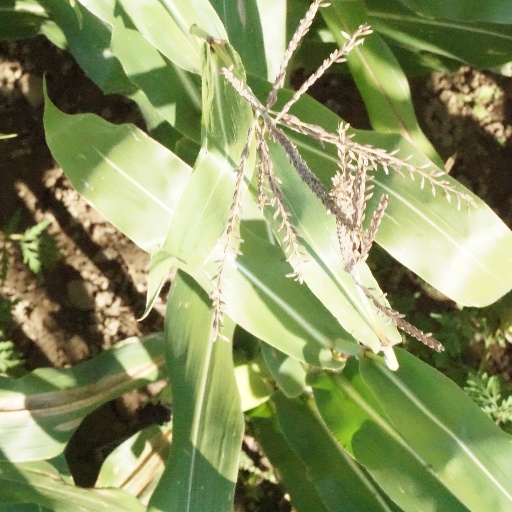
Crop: maize; corn